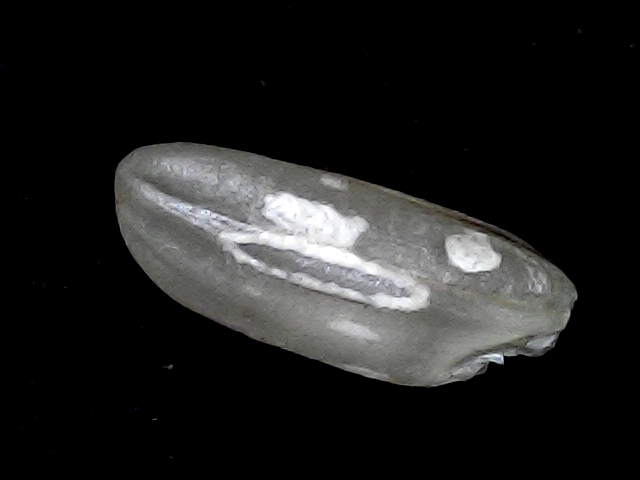
Rice variety: BD91